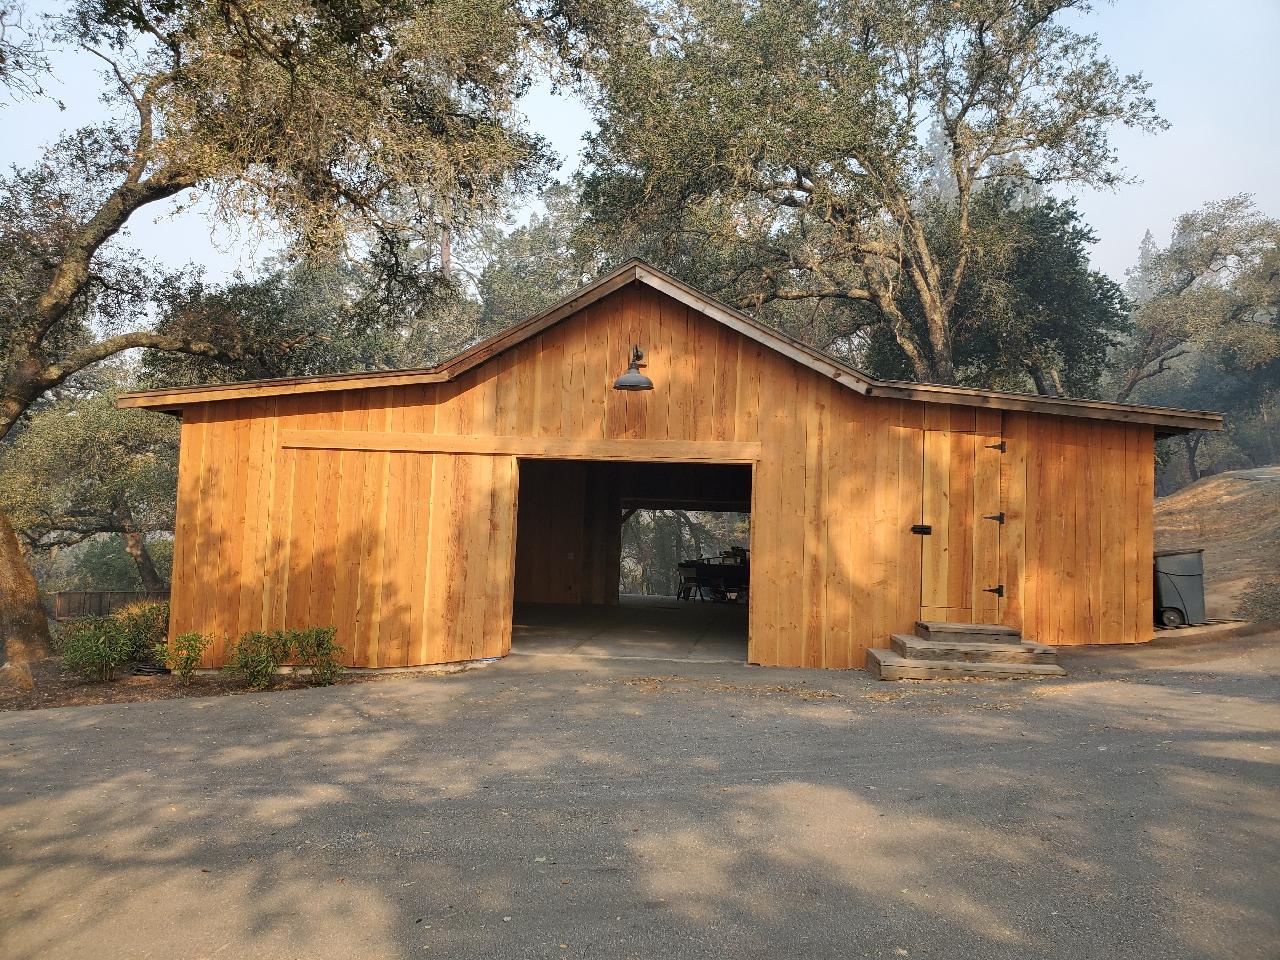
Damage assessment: no_damage